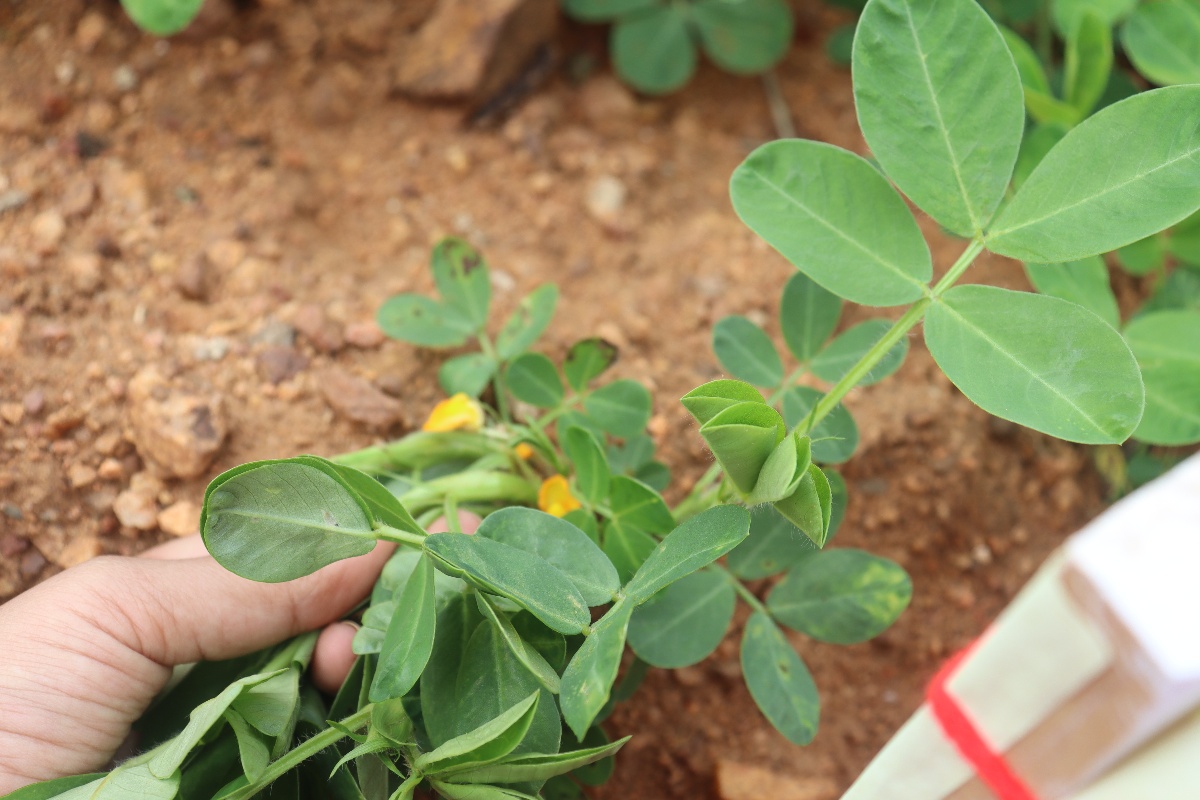
Label: healthy leaf